Roman camp, Marktbreit

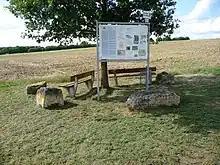
Actual site of Marktbreit Roman fortifications

The camp at Marktbreit fits into this scenario, perhaps not so much as a transit fortification with a small core staff to protect the deployment and supplies during the campaign but, in view of its size and the representative buildings, as a planned centre for large-scale conquest. That does not explain the extreme paucity of archaeological finds, however.